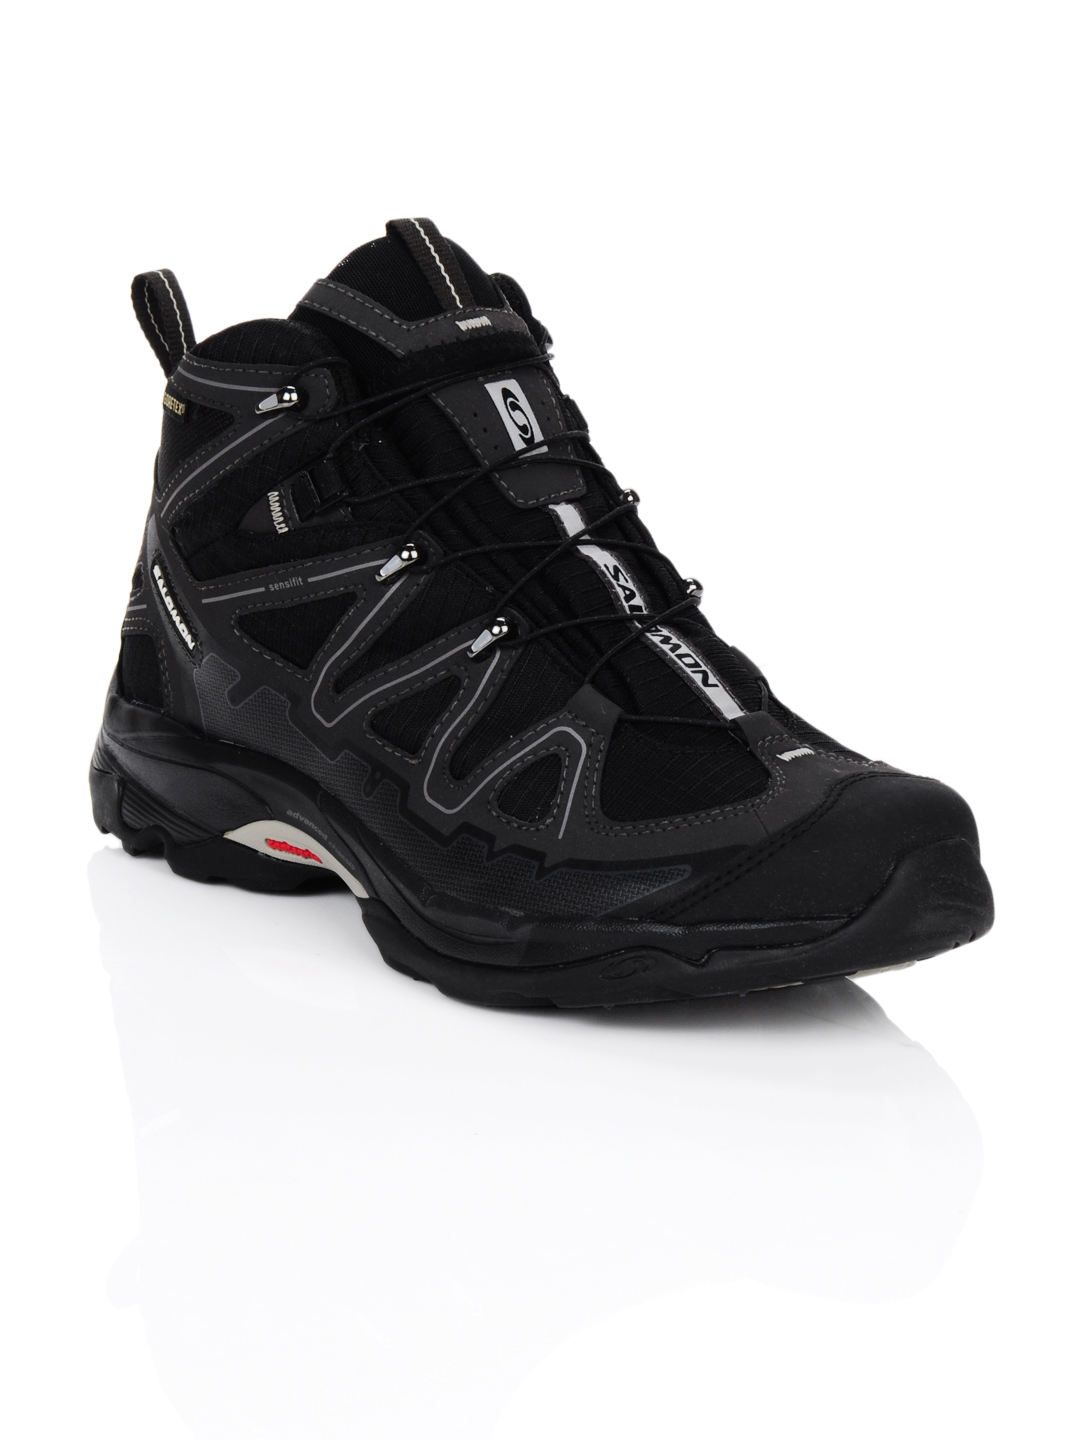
Salomon Men X-Tracks GTX Black Sports Shoes
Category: Footwear / Shoes / Sports Shoes
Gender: Men
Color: Black
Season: Summer 2012
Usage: Sports